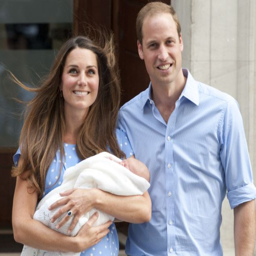
demand for swaddling clothes has soared by almost - thirds in recent years and has been fuelled recently by the first pictures of noble person in his mother 's arms